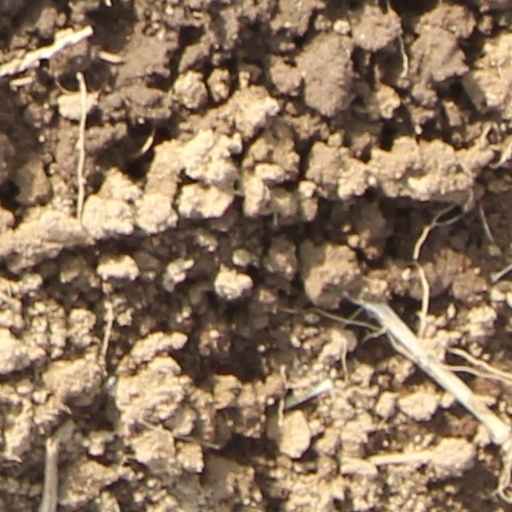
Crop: wheat